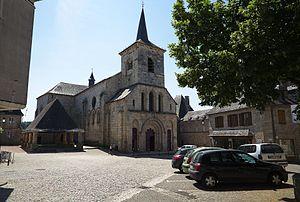
Abbaye de Meymac